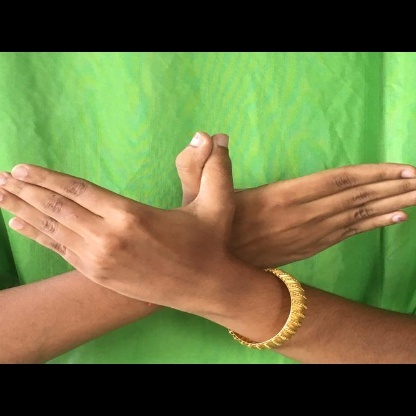
Mudra: Garuda